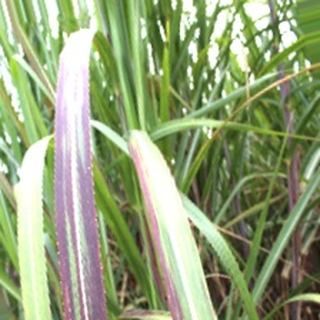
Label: sugarcane_bacterial_blight